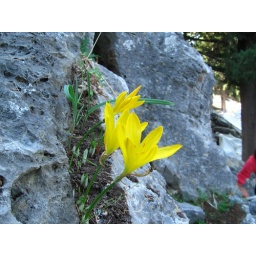
A Sternbergia (fall daffodil) flower just below the walls of the Acropolis at Lindos.